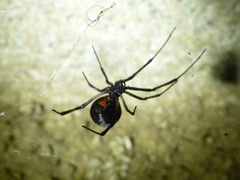
Species: Lactrodectus_hesperus